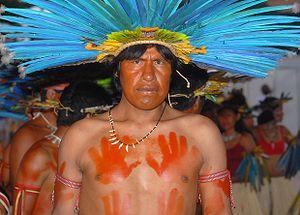
Les Bororos sont un peuple amérindien présent dans l'État du Mato Grosso (Brésil). Ils appartiennent au tronc linguistique macro-jê.